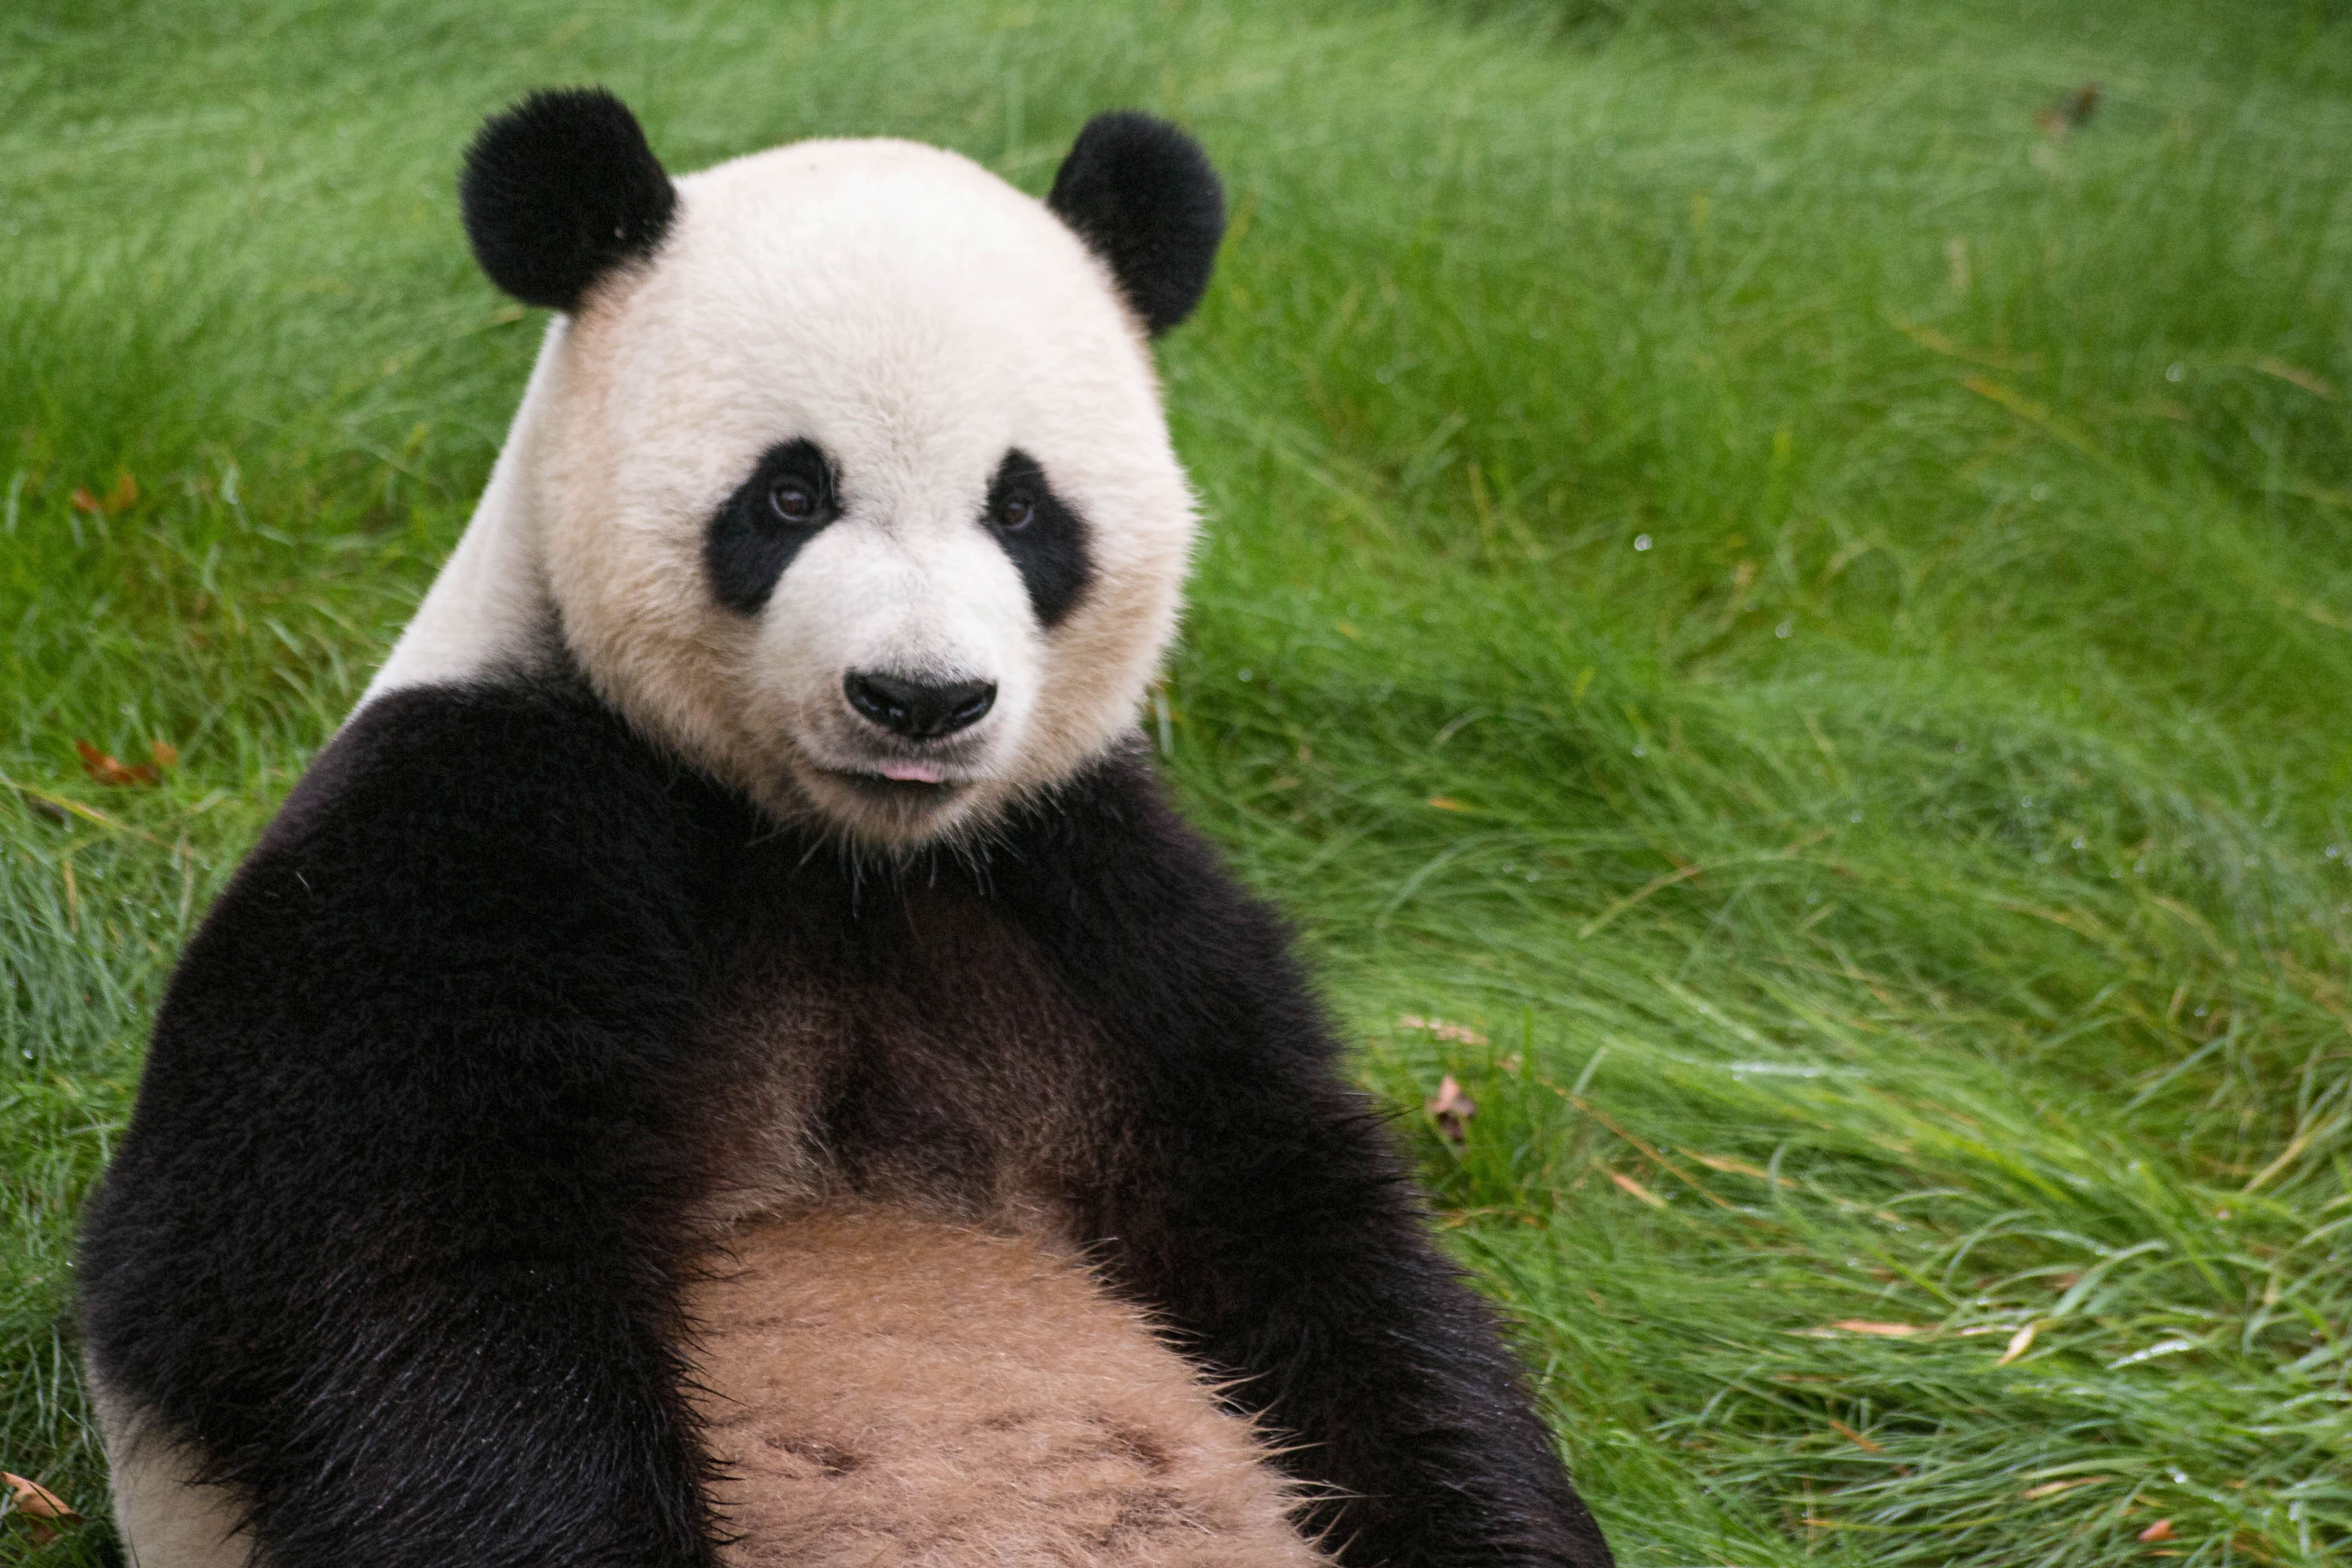
animal, cute, bear, zoo, mammal, asia, fauna, panda, animals, vertebrate, in voice of endangered, pairi daiza, giant panda, dog breed group, american black bear